Sky position (RA, Dec in degrees): 329.187, 1.248
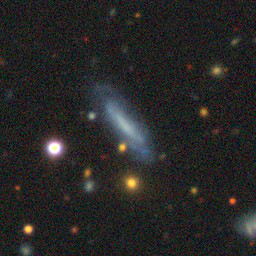
Galaxy morphology: Edge-on Galaxies without Bulge